Lady Lucy Whitmore

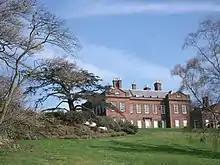
Dudmaston Hall

On 29 January 1810, she married William Wolryche-Whitmore, of Dudmaston Hall, Shropshire. She published, "Family prayers for every day in the week : selected from various portions of the Holy Bible with references. To which are added, a few prayers for persons in private ; and fourteen original hymns" in 1824, containing the lyrics to fourteen original hymns with a second edition in 1827. Number eight of these hymns was "Father, again in Jesus' name we meet", and it passed into many collections. Suitable for Lent, this hymn appeared to be the only one known or used towards the end of the 19th-century.